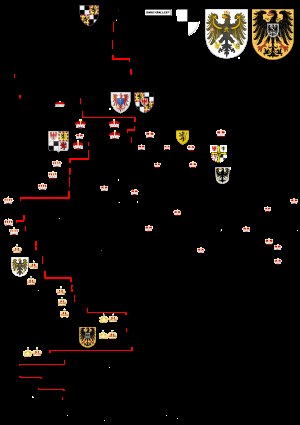
Hohenzollern / Se også
:Image:Genealogy of House of Hohenzollern.svg